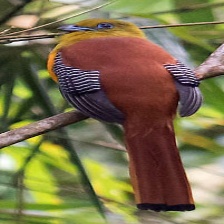
Species: ORANGE BREASTED TROGON
Scientific name: HARPACTES ORESKIOS